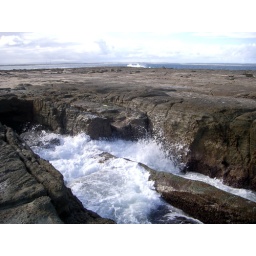
Norah Head rocks and coast line, near Budgewoi, NSW Central Coast